Tumor-infiltrating lymphocytes

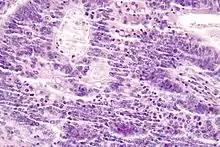
Very high magnification micrograph of tumor infiltrating lymphocytes, abbreviated TILs, in a case of colorectal carcinoma. TILs may also be spelled "tumour infiltrating lymphocytes". H&E stain.

TILs are implicated in killing tumor cells. The presence of lymphocytes in tumors is often associated with better clinical outcomes (after surgery or immunotherapy).